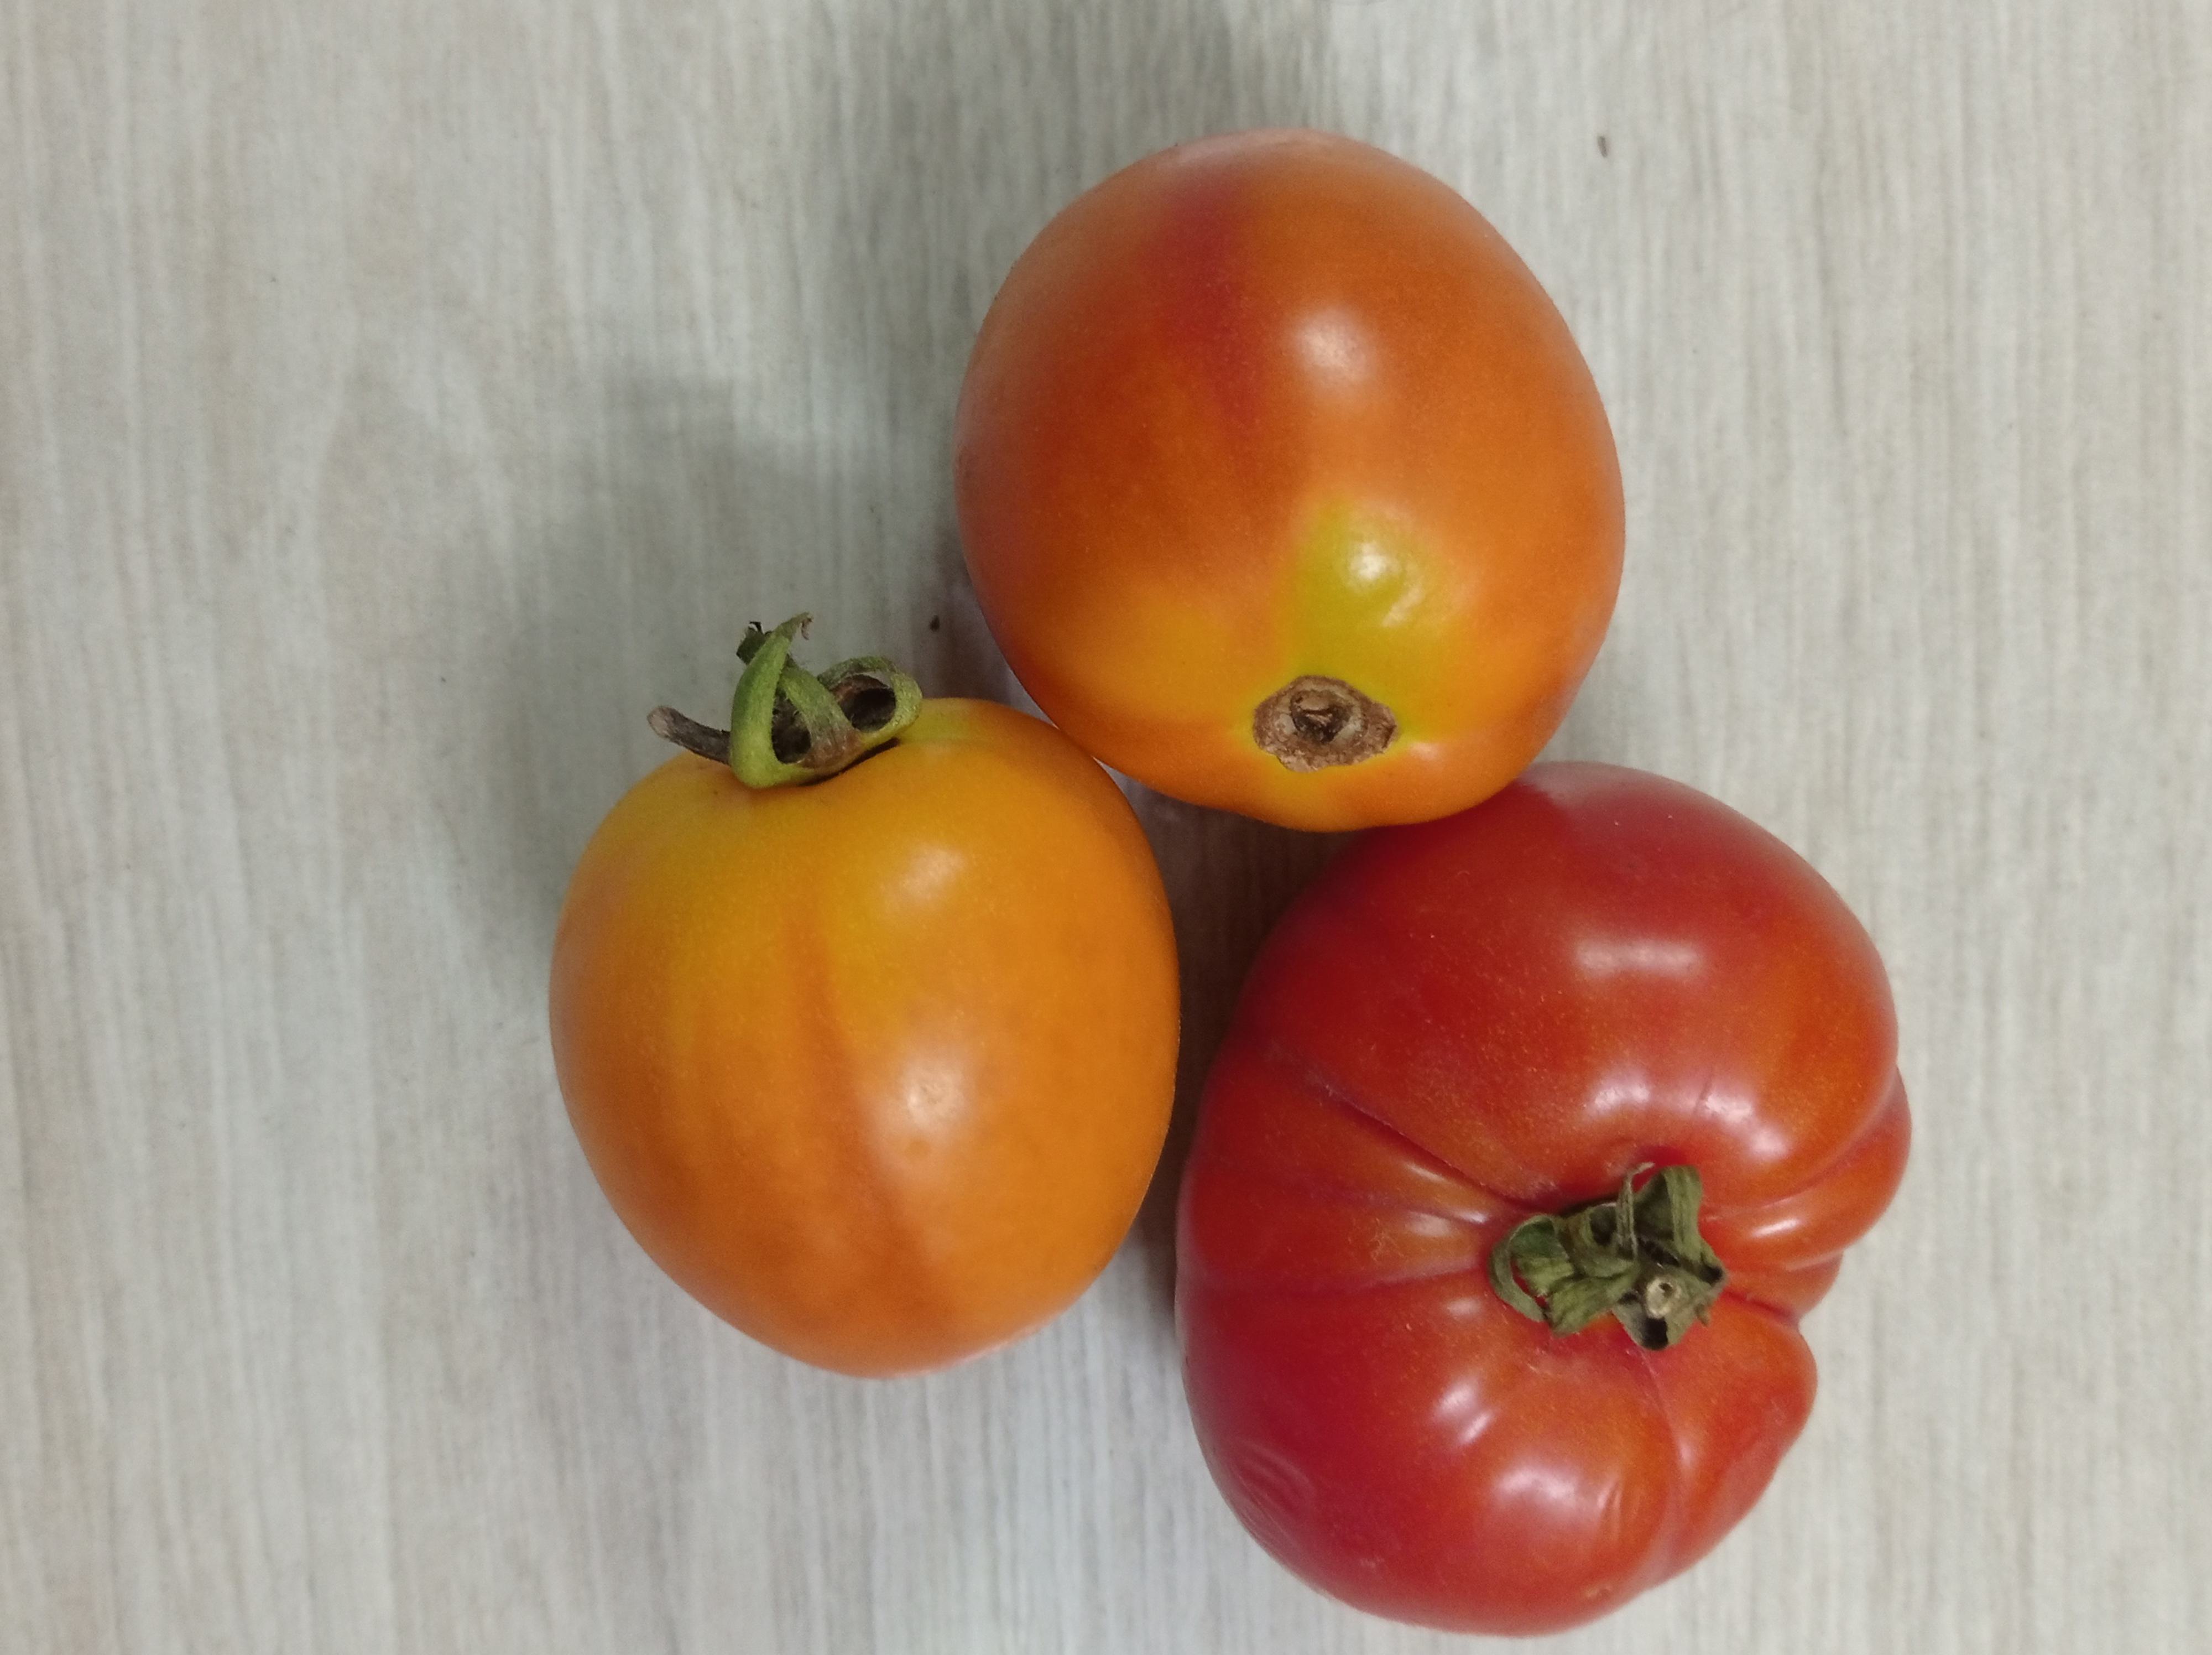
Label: Fresh